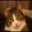
Label: cat